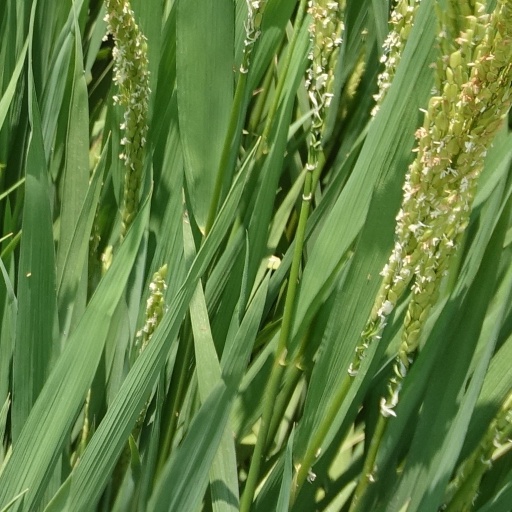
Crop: rice